Netherlands in World War II

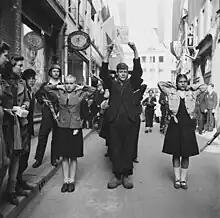
Collaborators and " being rounded up and publicly humiliated by resistance members following the Liberation

On 8 December 1941, the Netherlands declared war on the Empire of Japan. On 10 January 1942, the Japanese invaded the Dutch East Indies (now Indonesia).